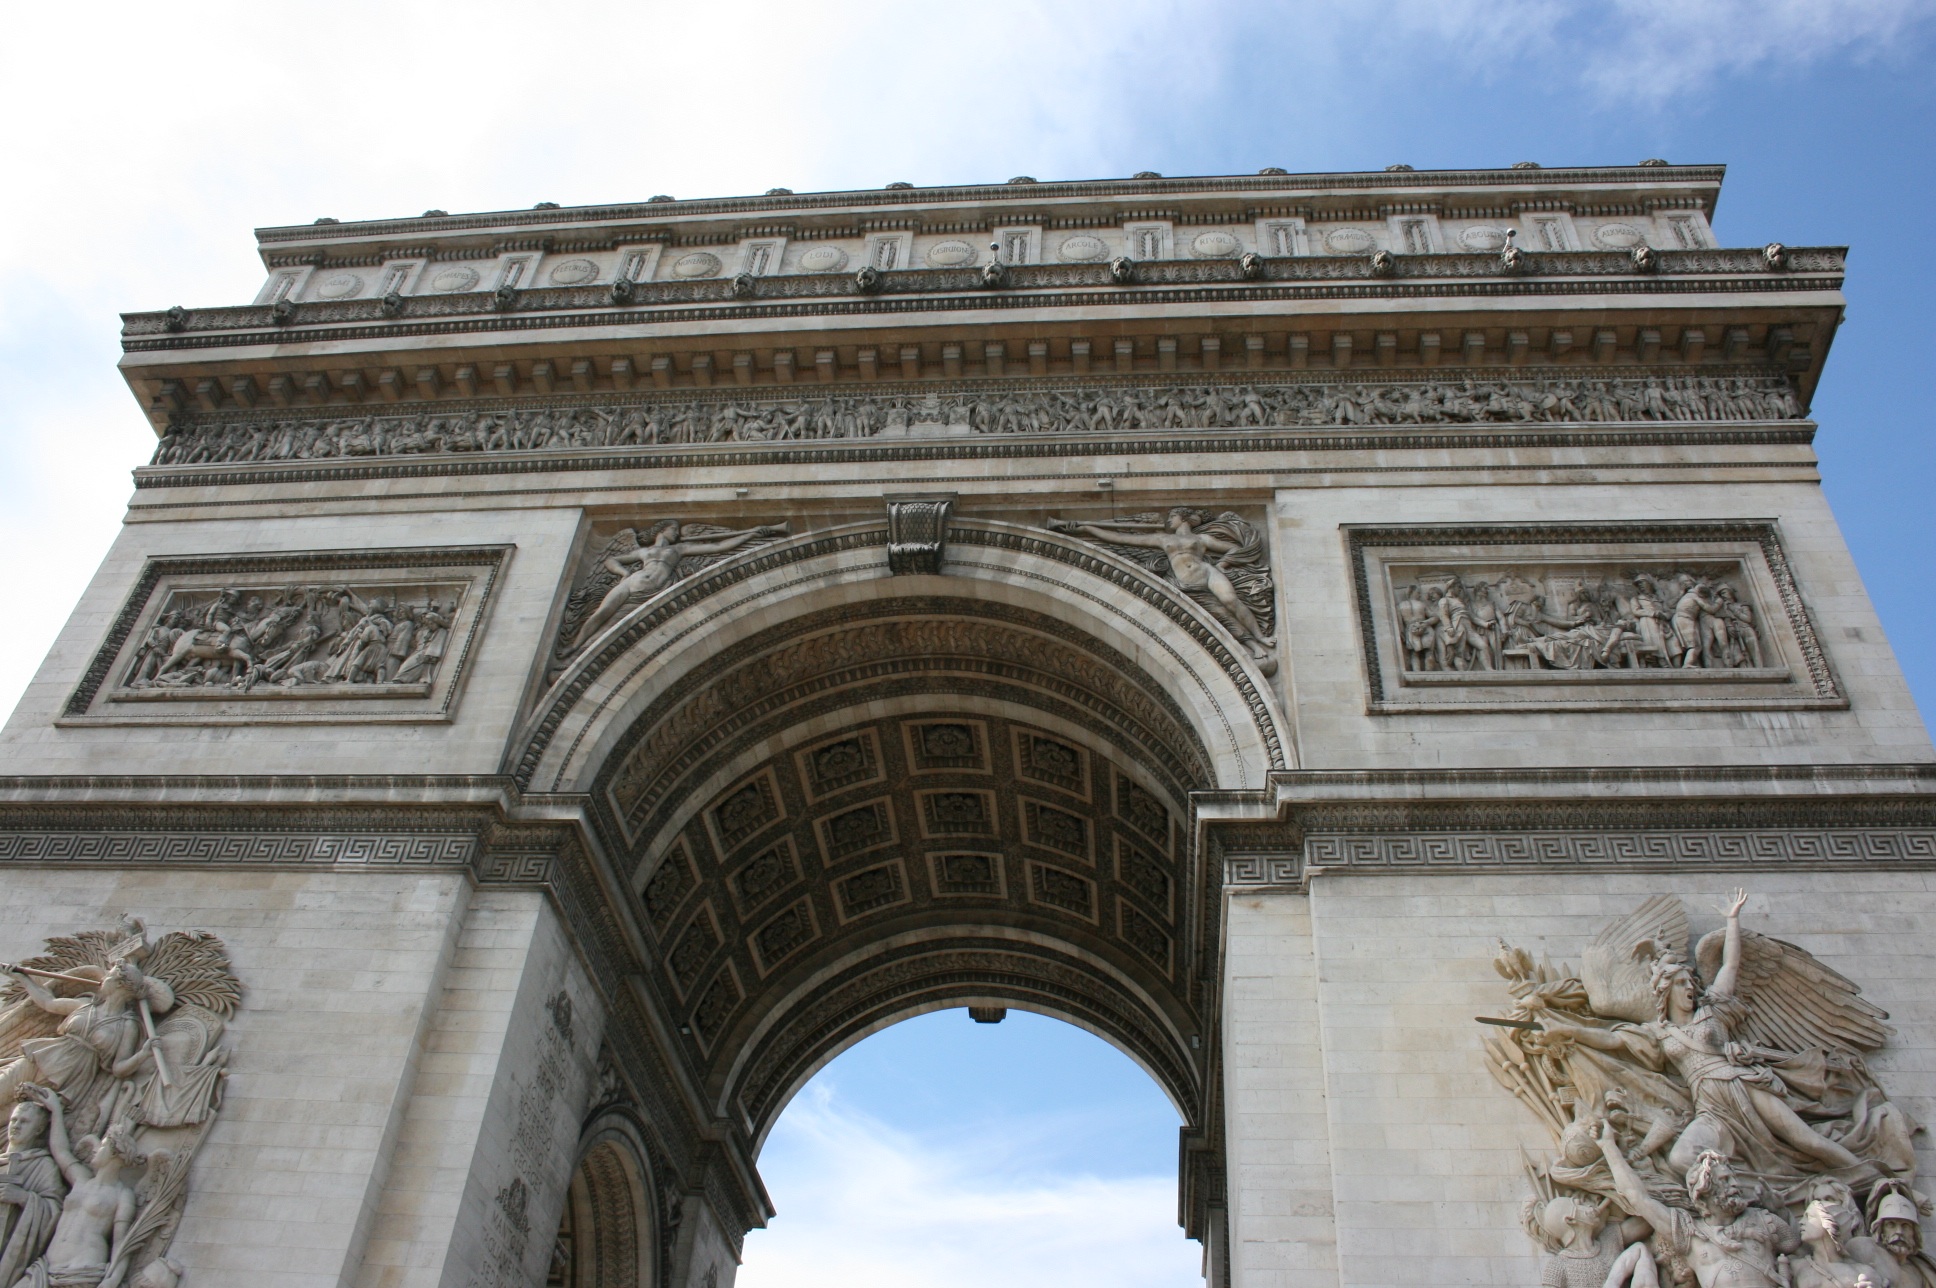
architecture, structure, palace, paris, monument, france, arch, column, landmark, facade, classical architecture, triumphal arch, ancient history, ancient roman architecture, arch of triumph